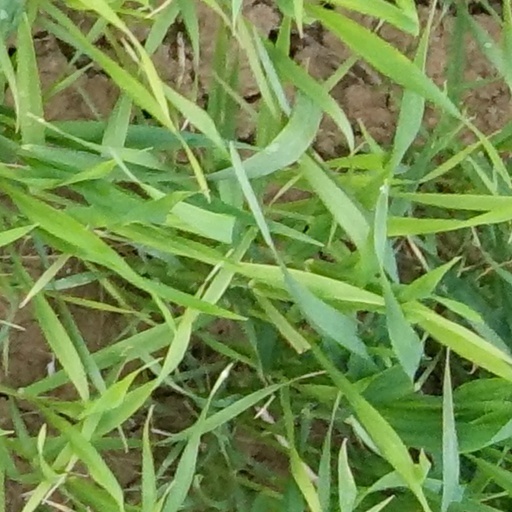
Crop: wheat